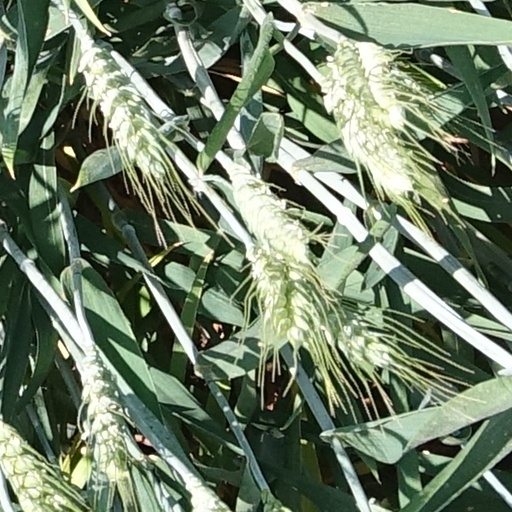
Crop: wheat